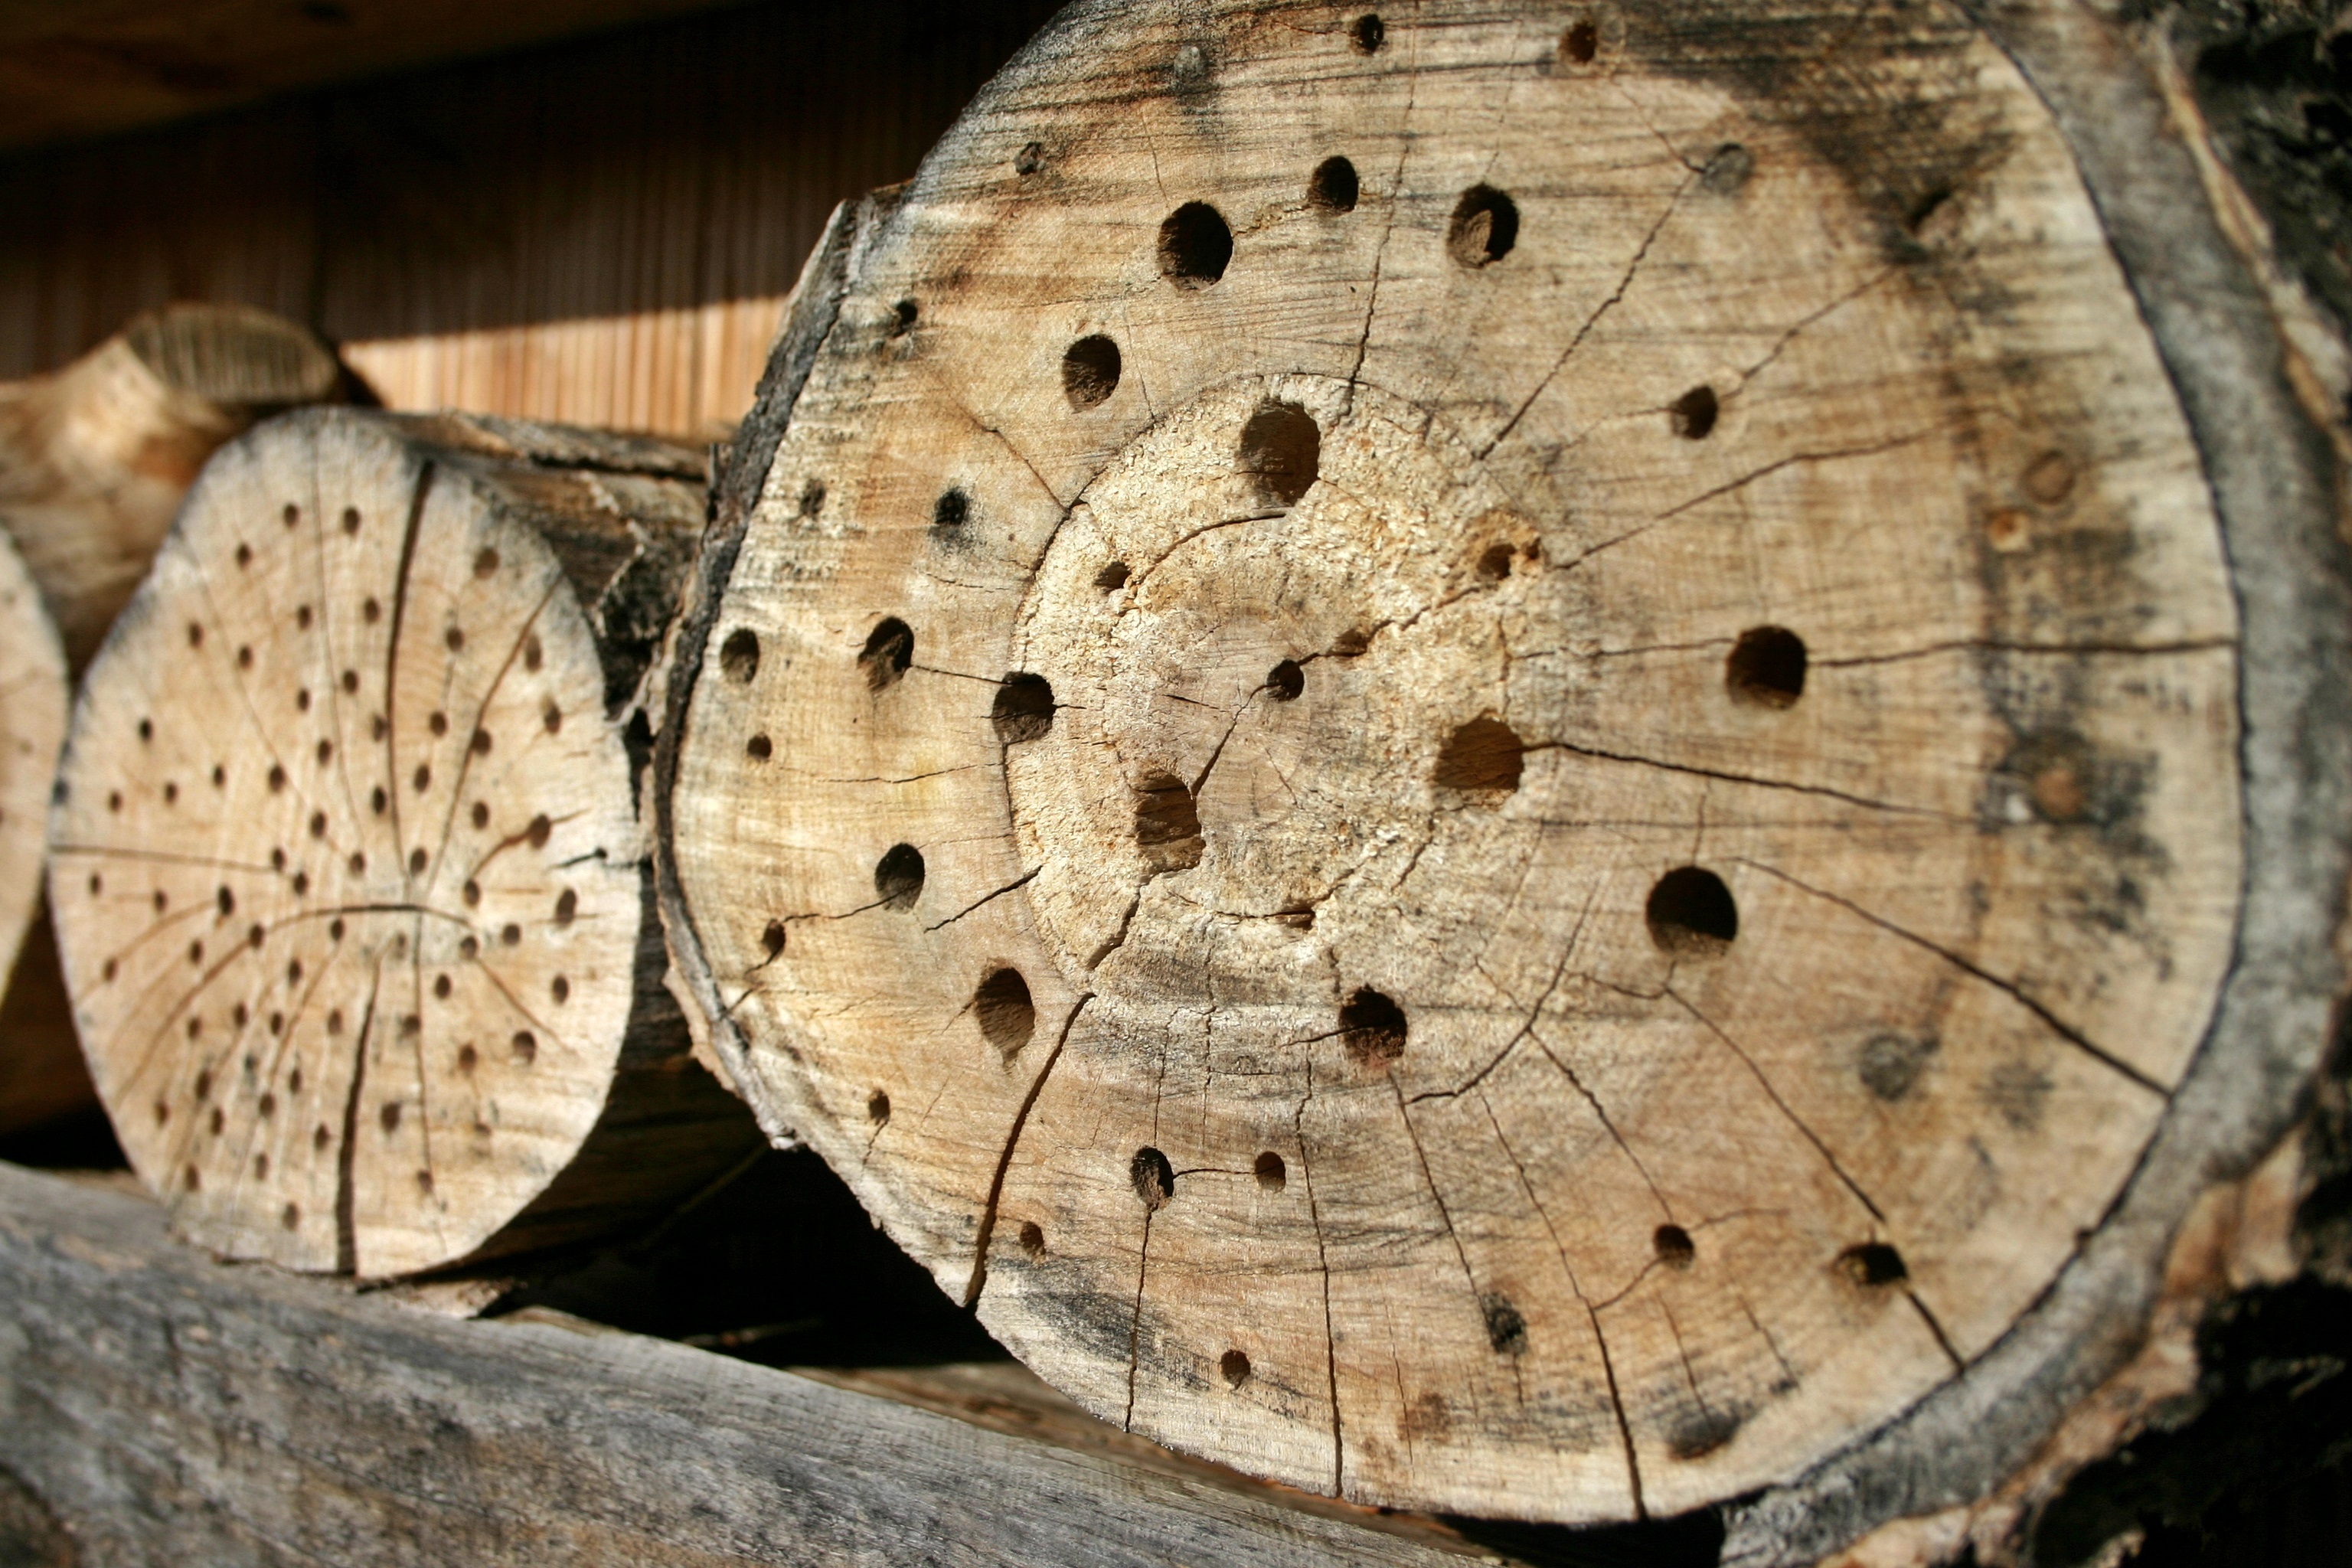
tree, nature, wood, leaf, trunk, animal, insect, close up, bees, wild bees, insect hotel, wood block, nesting help, bee hotel, breeding help, wild bee hotel, man made object, ancient history, nesting opportunity